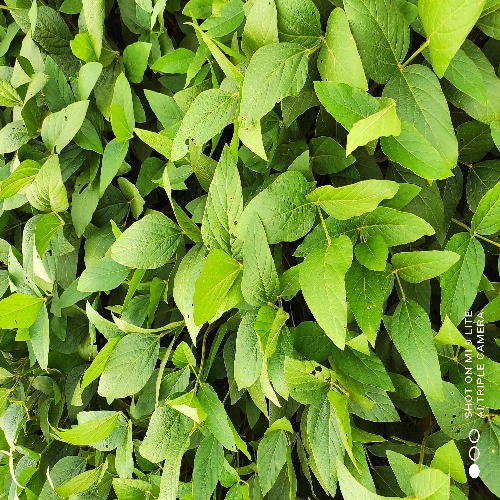
Label: Caterpillar